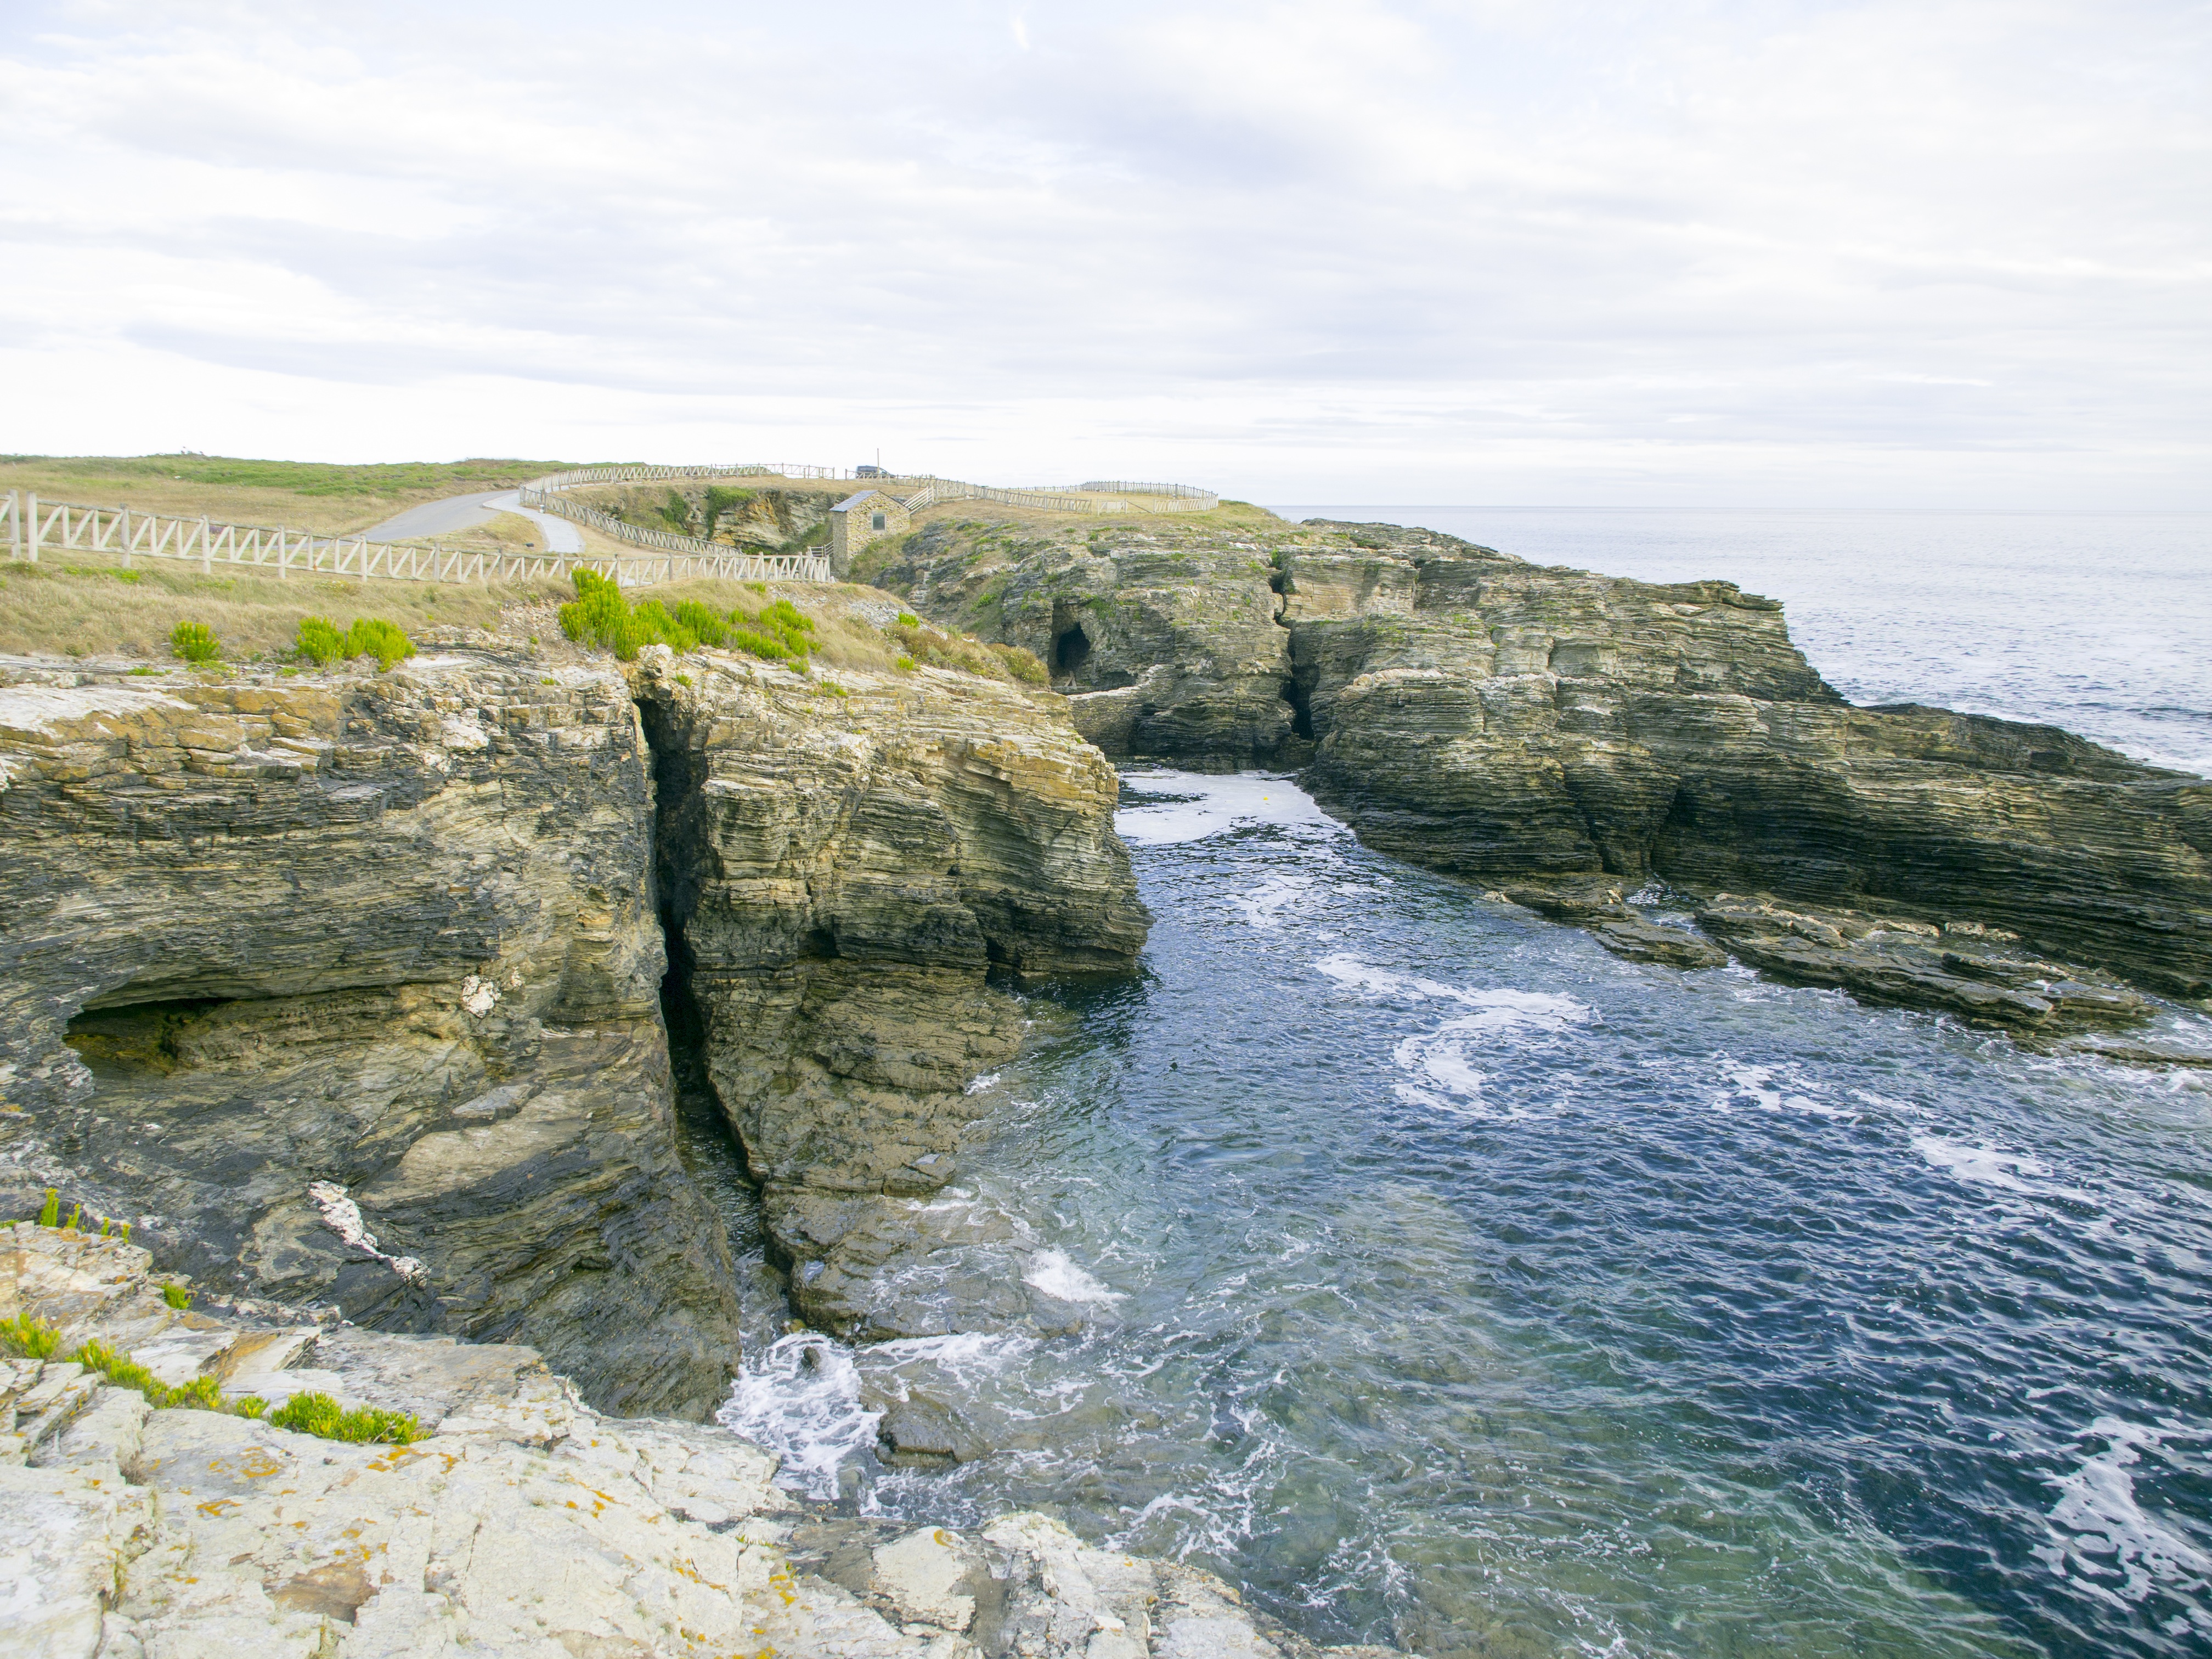
sea, coast, rock, ocean, shore, cliff, cove, bay, terrain, body of water, rocks, geology, lugo, cape, ribadeo, landform, geographical feature, rinlo